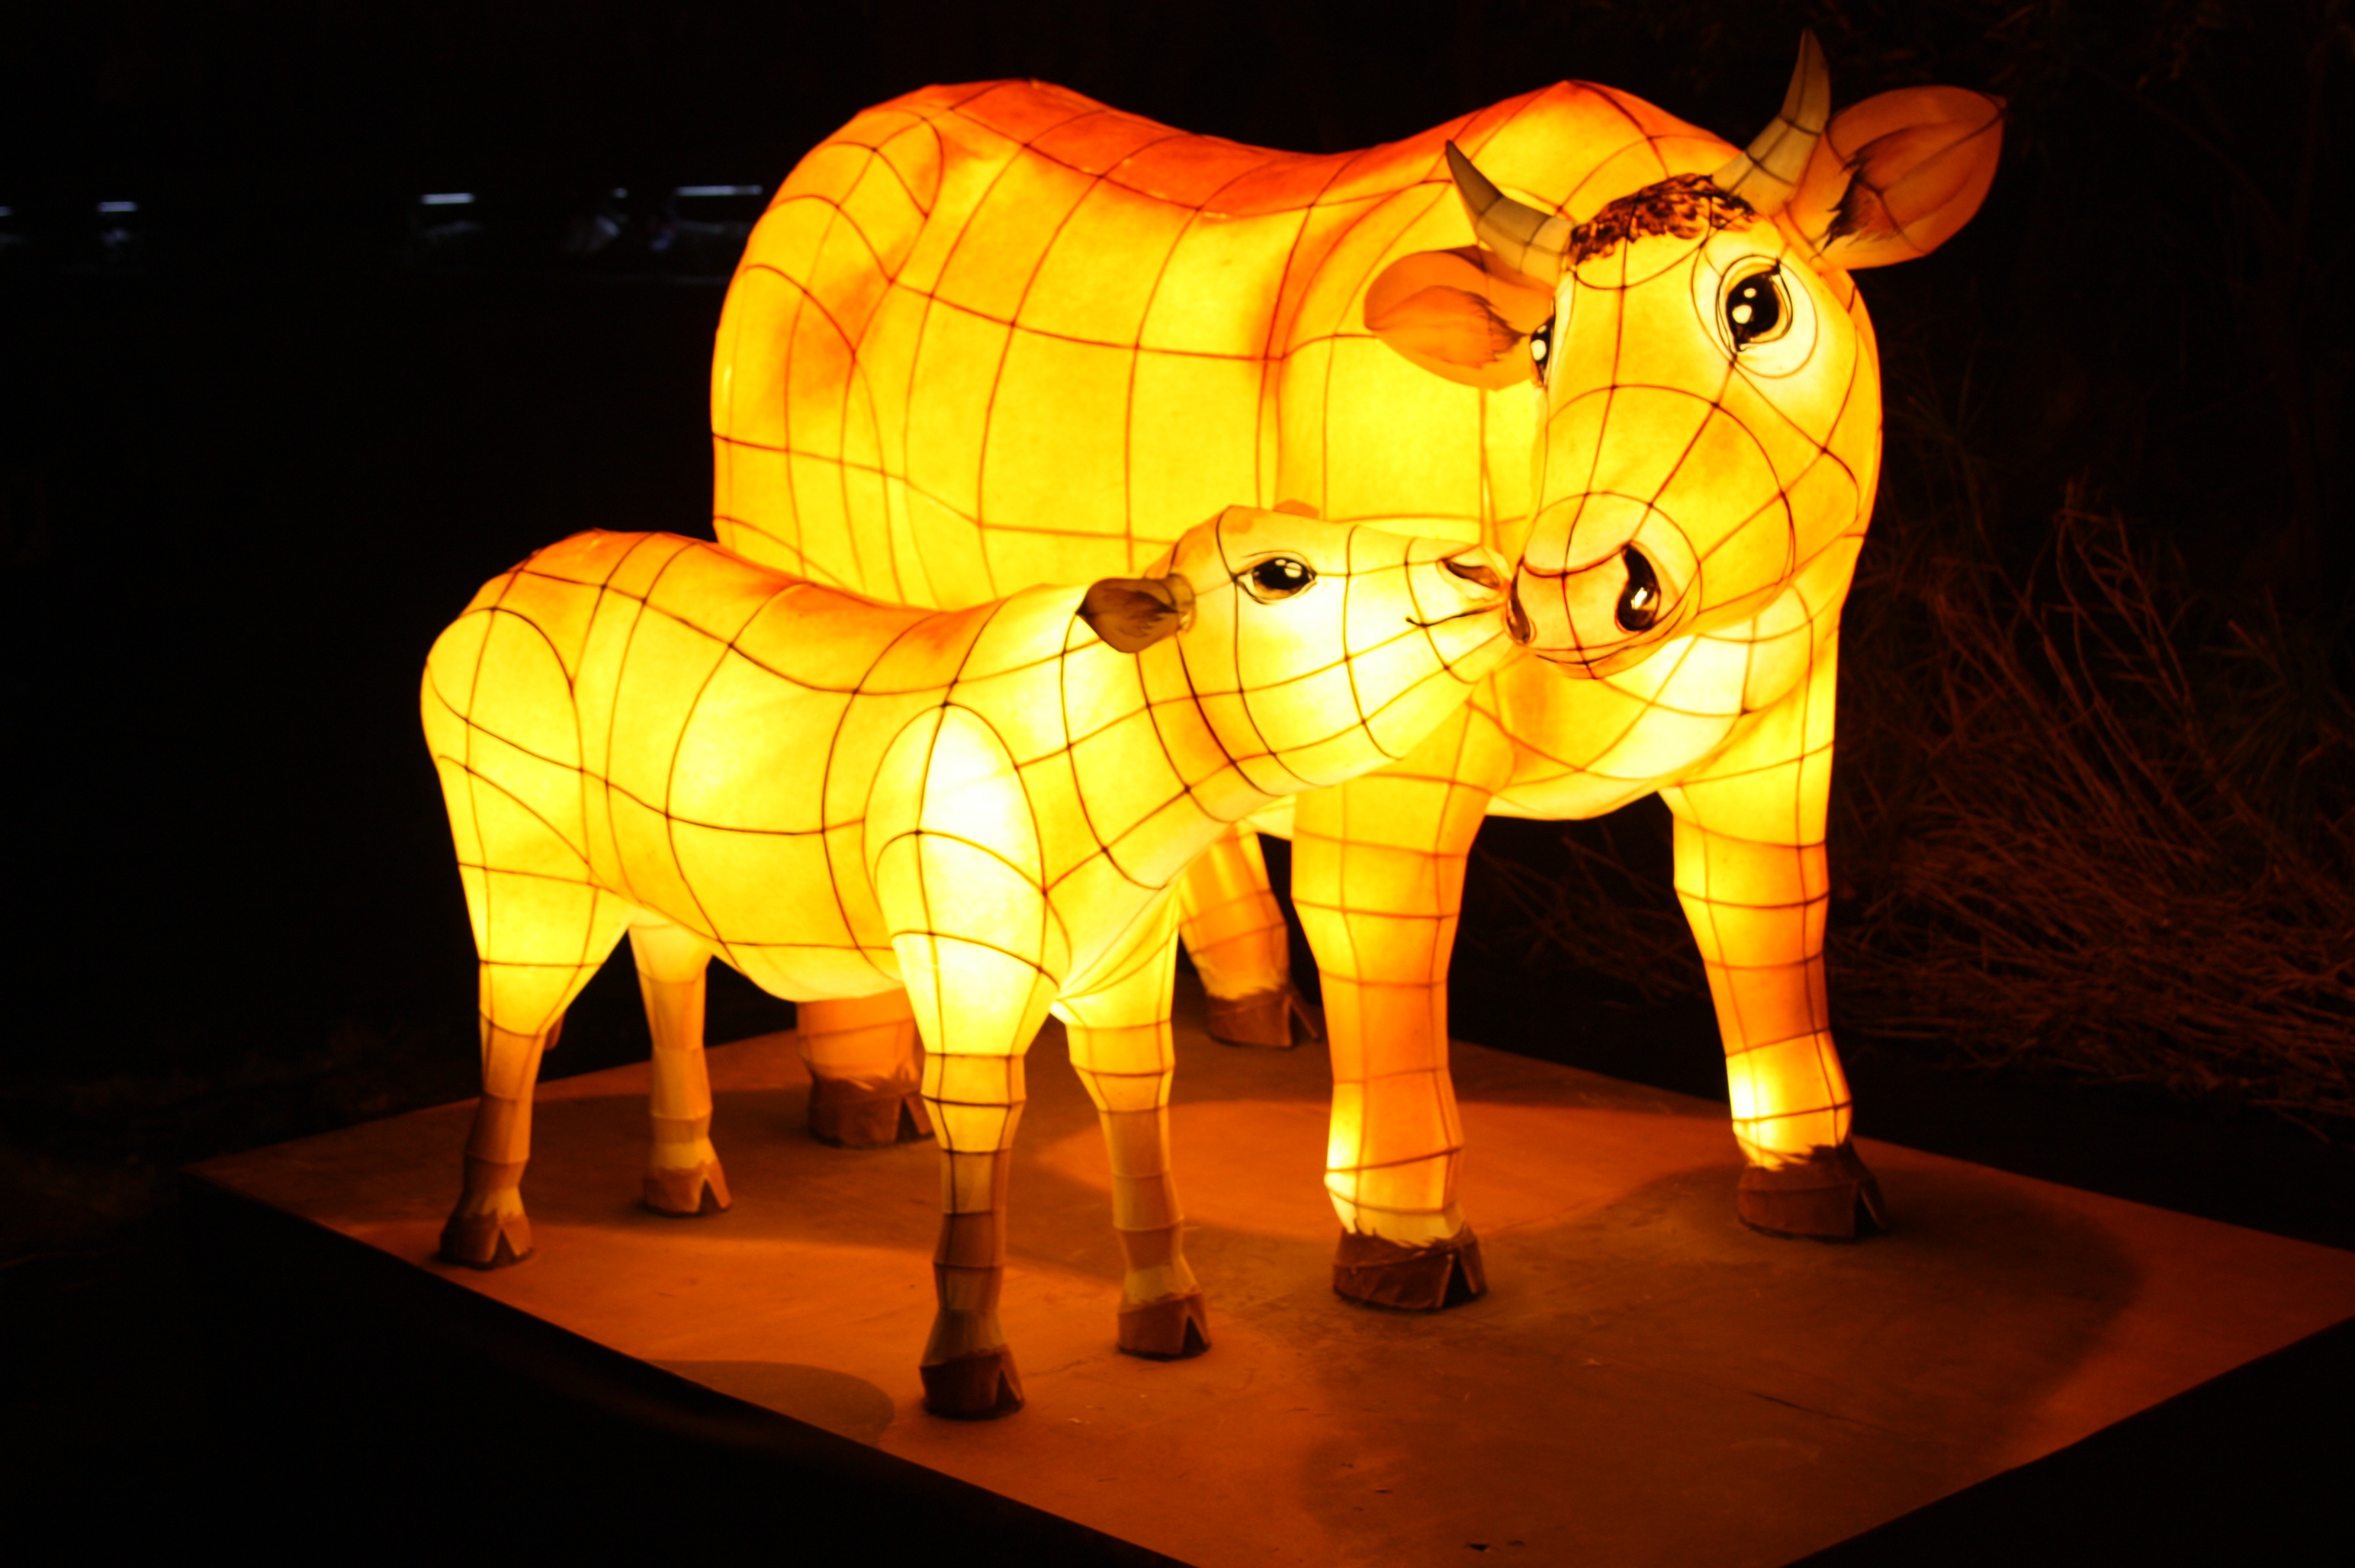
night, cow, yellow, toy, lantern festival, cheonggyecheon stream, kkotdeung festival, isometric article